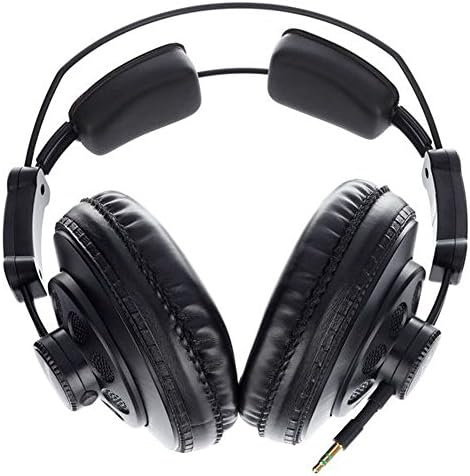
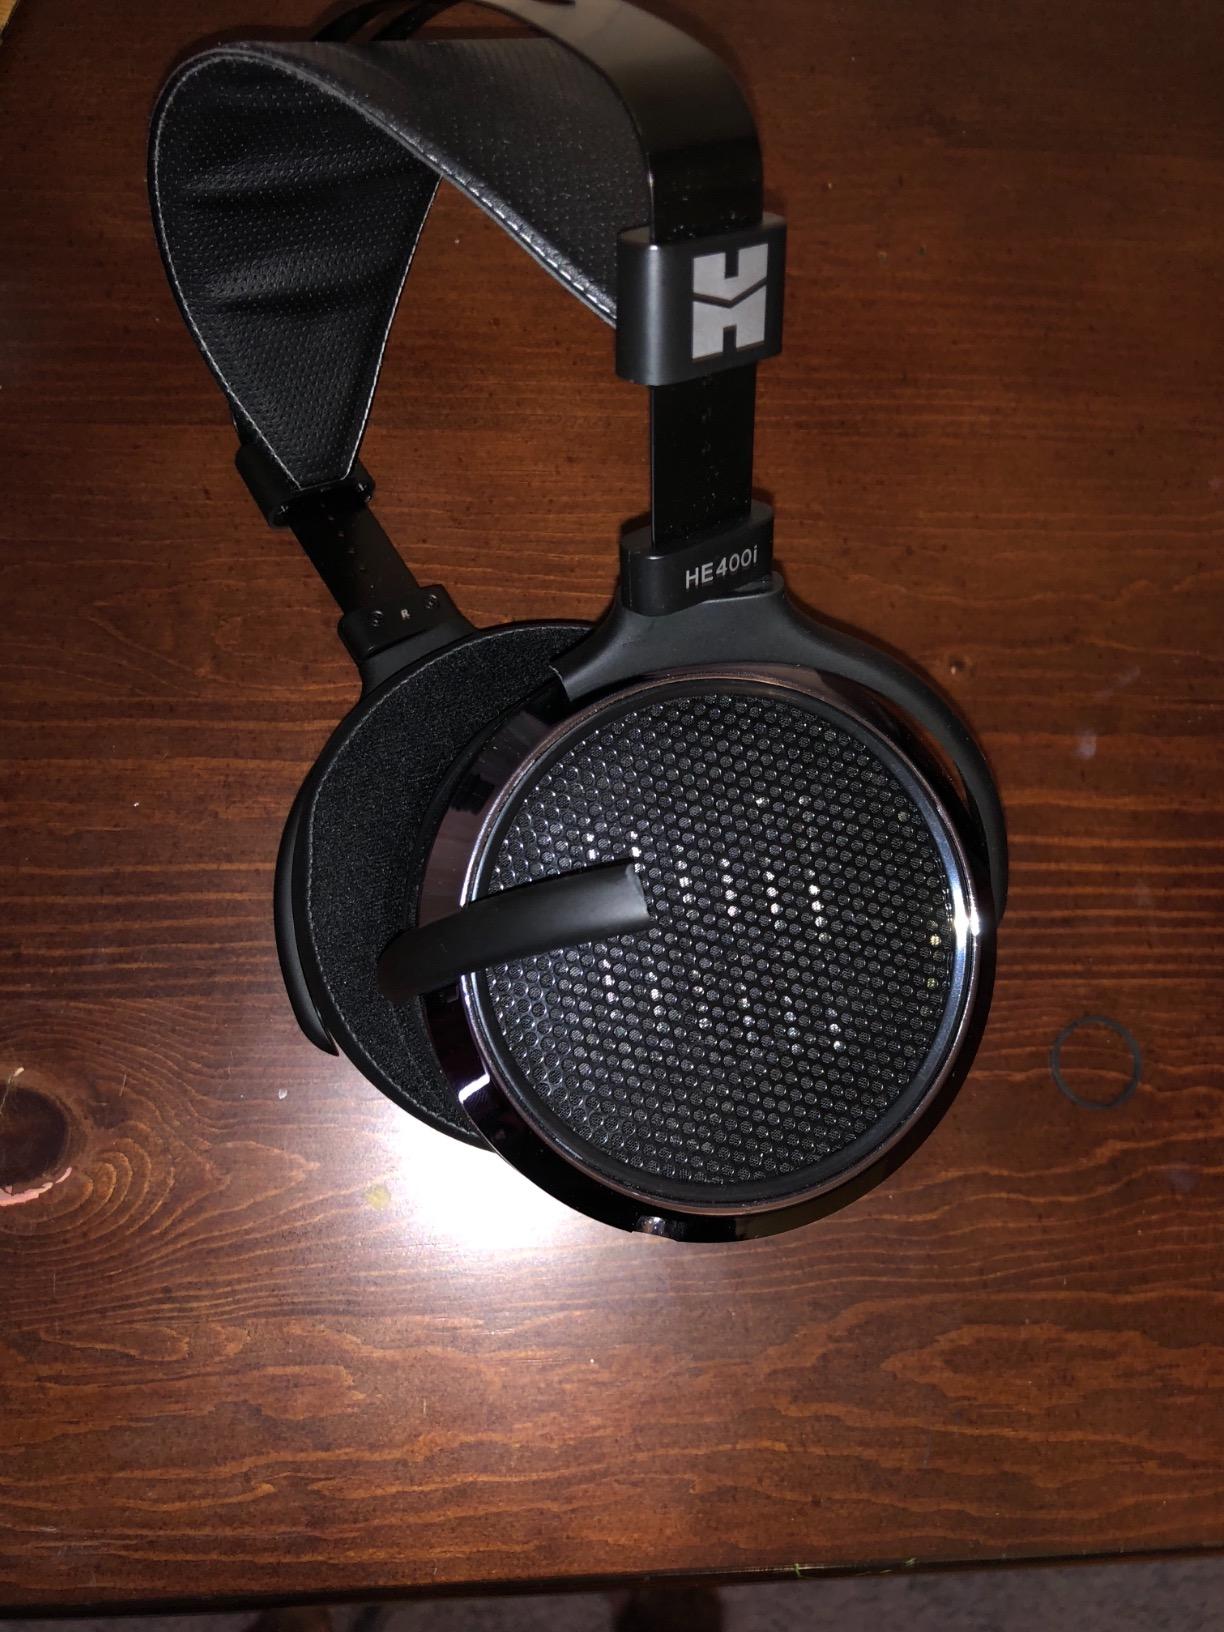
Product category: headphones
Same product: no